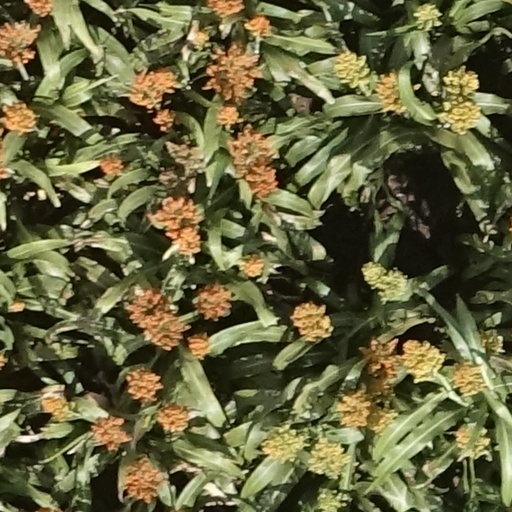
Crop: sorghum